Belsonic

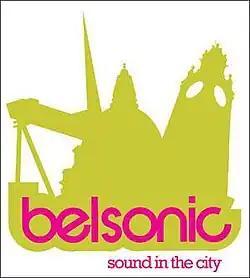
Belsonic logo

Belsonic is an annual outdoor music festival held in Belfast during the month of June. The festival, organised by Shine Productions, started in 2008, and when it began was held in Custom House Square in August. The festival later moved to Ormeau Park, and now happens in June, taking place over several weeks. The festival has hosted international acts including Lizzo, Lionel Richie, Shania Twain, Sting, and Blondie.